Alois Hirschbühl

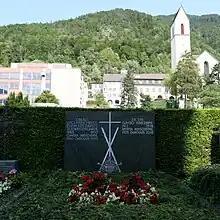
The grave of Hirschbühl, his wife and their children Claudio (1912–1978) and Myrta (1925–2018) at the Hof cemetery in Chur.

Born in Chur as the son of Anton Hirschbühl, a painter and immigrant from Riefensberg, Vorarlberg and of Walpurga née Willi, of Domat. He married Claudia née Zanolari (1890–1995), of Brusio, and was naturalized as Swiss citizen.